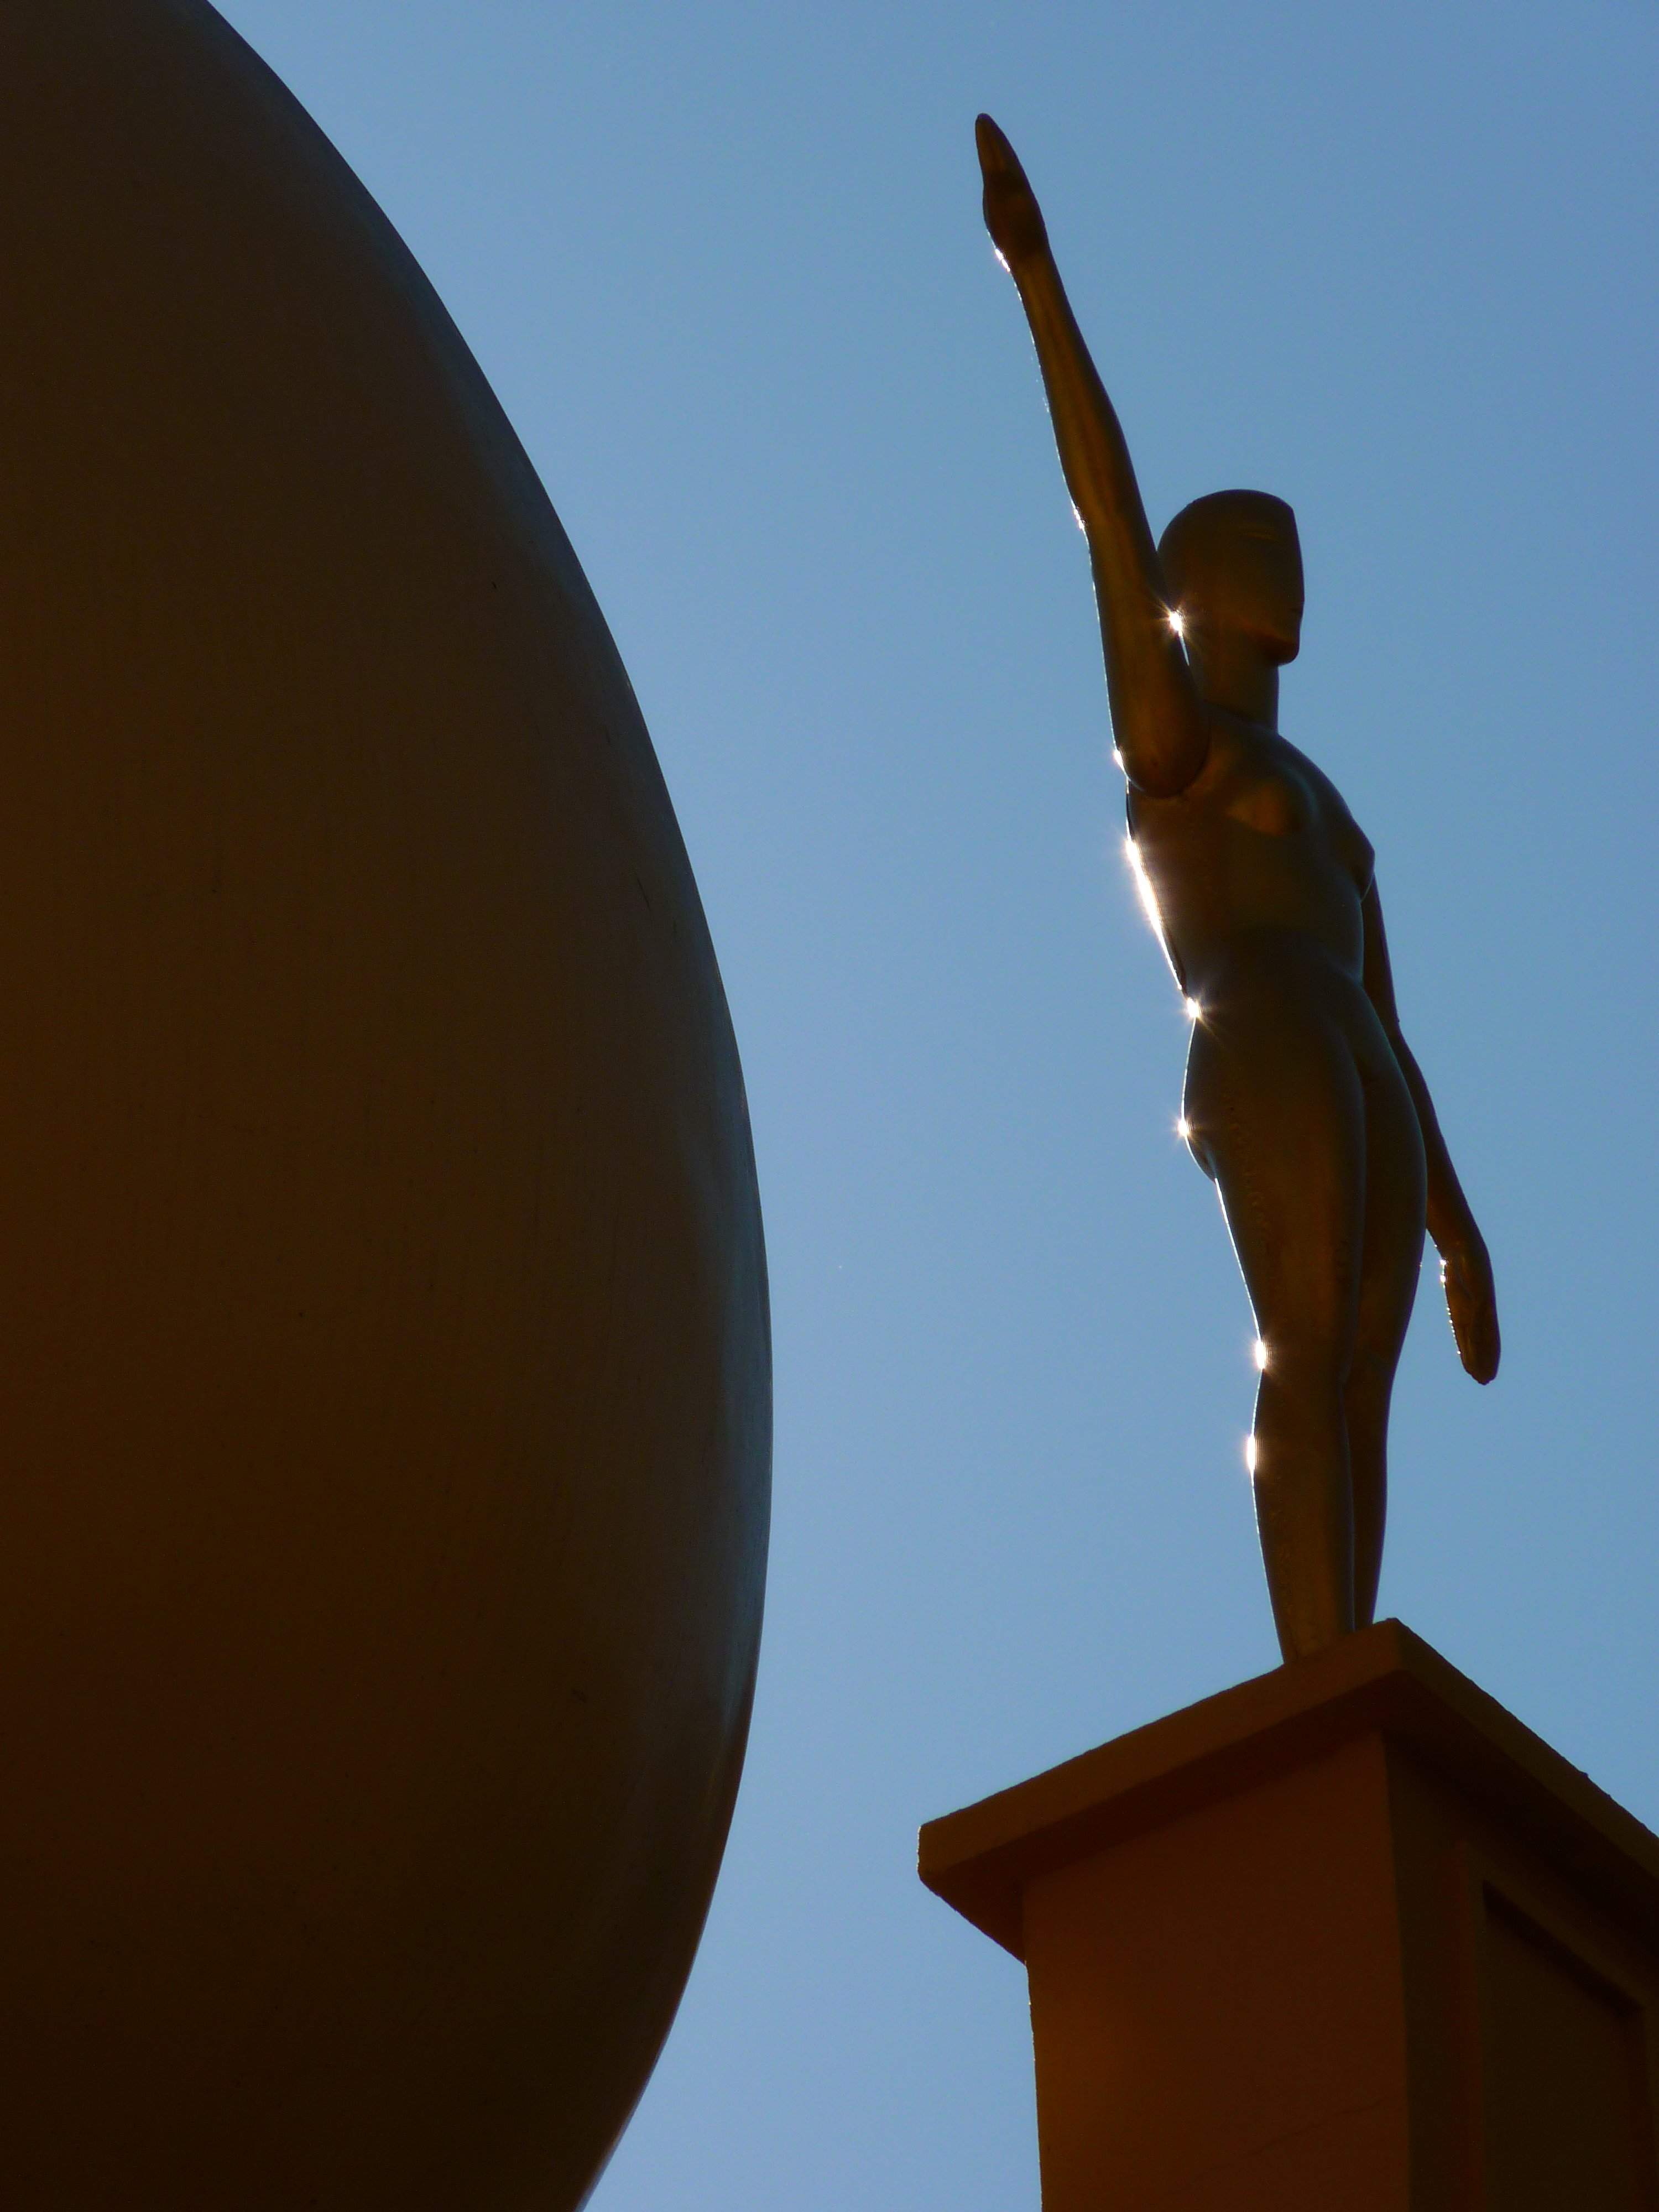
sky, sunlight, monument, statue, museum, color, egg, sculpture, art, spain, figure, temple, dali, figueras, atmosphere of earth